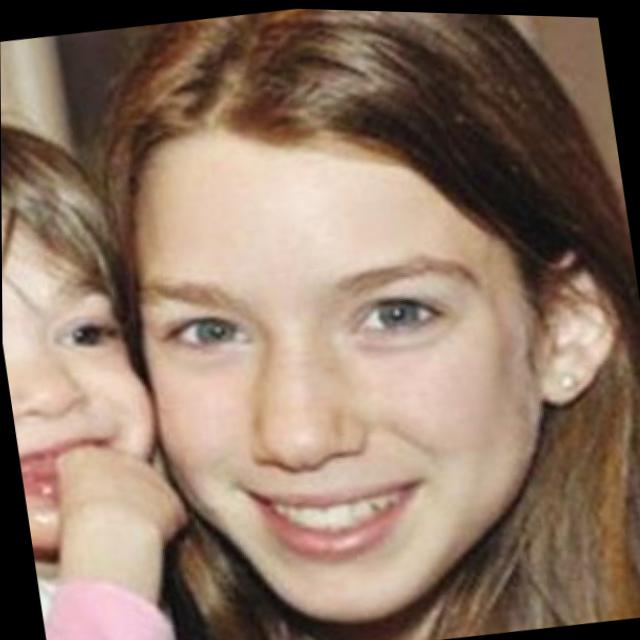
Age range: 13-20